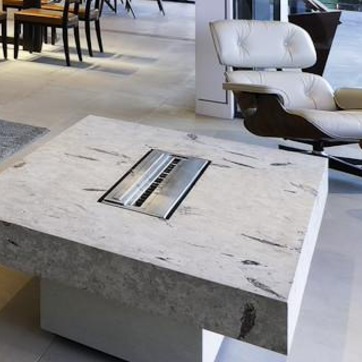
Material: metal